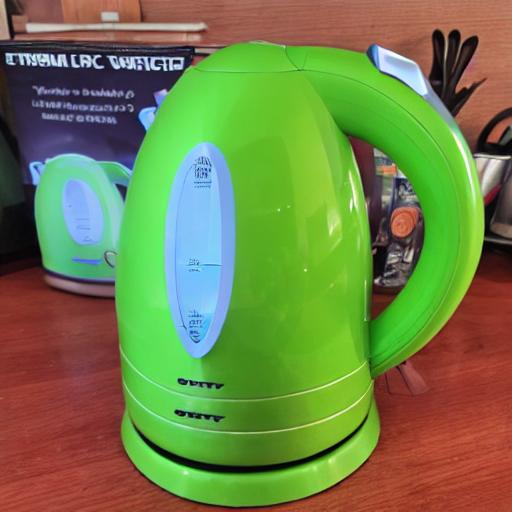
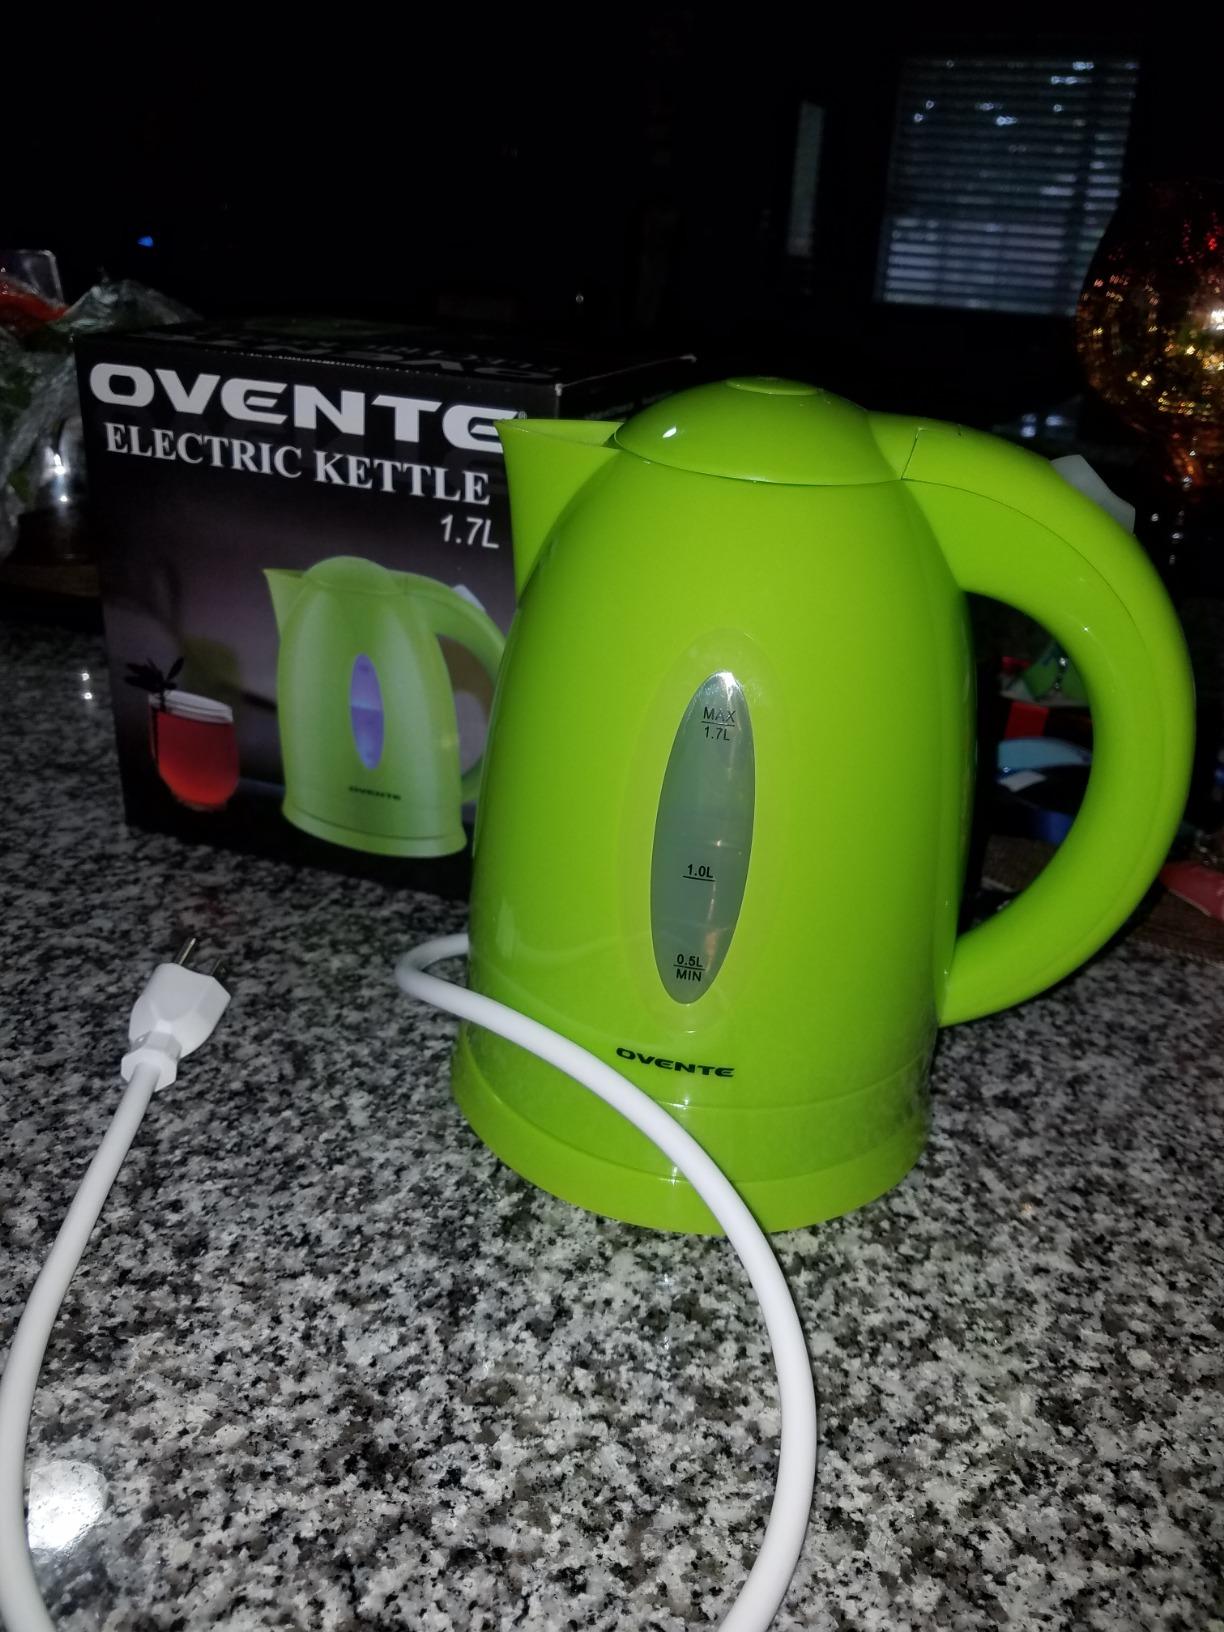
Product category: items_kettle
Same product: no